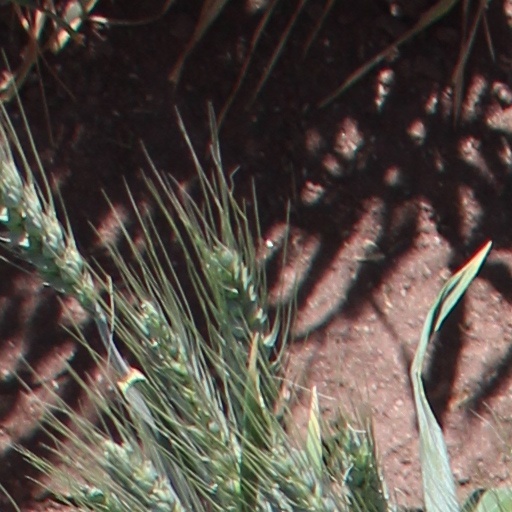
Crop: wheat